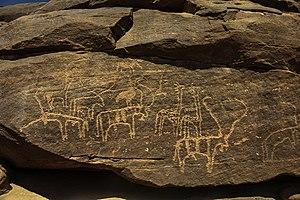
Le site d'art rupestre de Geddi-Sabu au Soudan est un ensemble unique de plus de 1600 peintures rupestres provenant de différentes périodes historiques s'étendant sur plus de 6000 ans à travers différentes époques de la civilisation nubienne. Le site est situé à 600 km au nord de Khartoum entre les villages de Geddi et Sabu. Les peintures sont bien conservées et comprennent des animaux sauvages et domestiques, des humains et des bateaux.
Cet article recense les sites concernés par l'observatoire mondial des monuments en 2016.
L'histoire du Soudan est marquée par l'influence militaire et culturelle de ses voisins, dont l'Égypte, la péninsule Arabique, l'Éthiopie, les deux Congo, République du Congo et République démocratique du Congo et le Tchad, ainsi que, plus récemment, le Royaume-Uni et les États-Unis. Son territoire recoupe celui de plusieurs anciens royaumes dont le royaume de Koush, ceux du Darfour et de Nubie.